Oey Tamba Sia

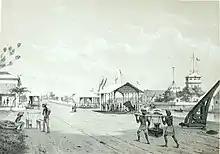
A litograph of Batavia, based on a drawing by C. Deeleman (1859).

Aged 15 years old, Oey Tamba Sia lost his father, Luitenant Oey Thai Lo, who died in 1838, leaving his children a large fortune that supposedly amounted to 2 million guilders. Local folklore has it that, although handsome and fashionable, the young Oey was an arrogant young man and a notorious womanizer - character flaws that were compounded by his enviable inheritance. Oey was married to Sim Hong Nio.